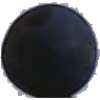
Label: Grape Blue 1